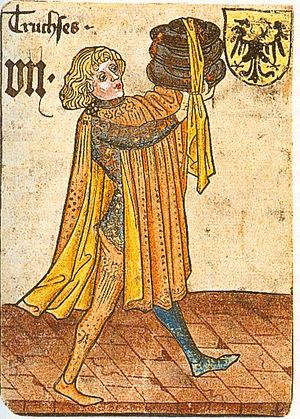
Un sénéchal est un officier au service d'un roi, prince ou seigneur temporel. Il peut être aussi, comme dans le Saint-Empire romain germanique, au service d'une abbaye, souvent immédiate, où cette fonction devient un titre honorifique héréditaire par la suite.